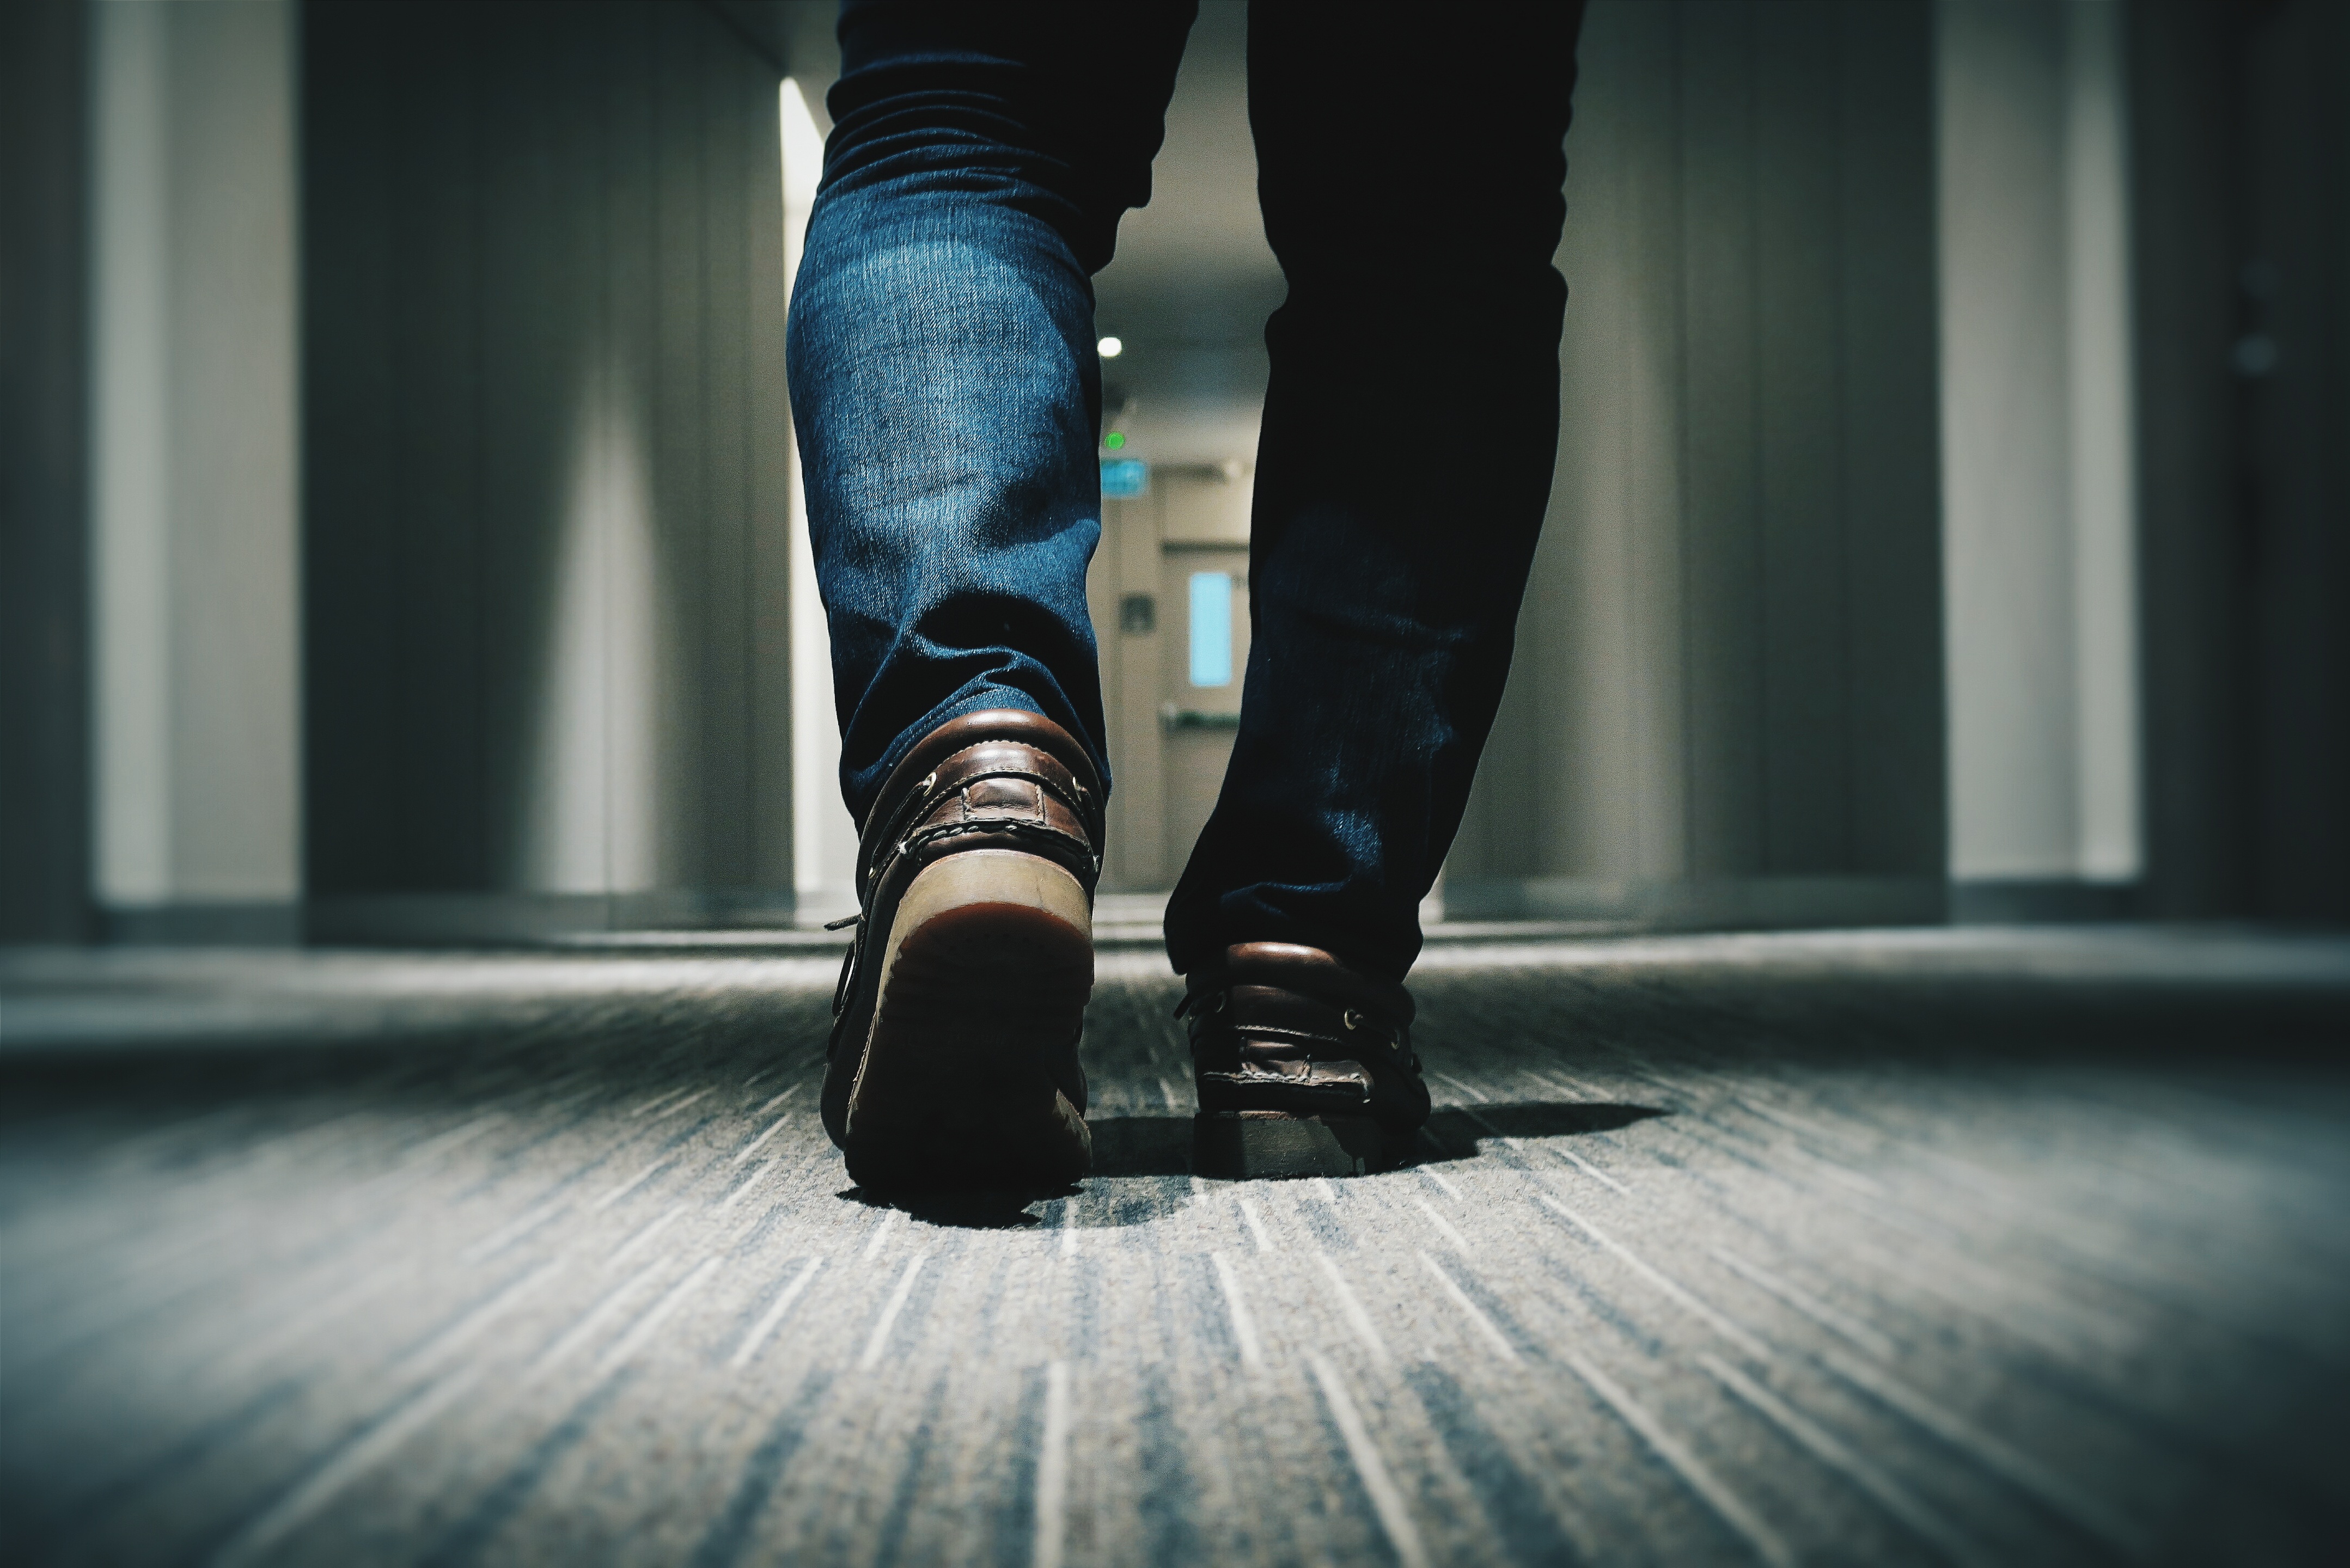
man, walking, shoe, white, feet, leg, color, darkness, fashion, blue, black, denim, human body, shoes, legs, footwear